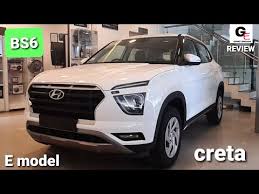
Label: noambulance